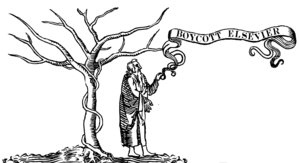
The Cost of Knowledge est une manifestation organisée par des universitaires contre les pratiques commerciales de l'éditeur Elsevier. En 2020, près de 50 000 scientifiques soutiennent le mouvement.